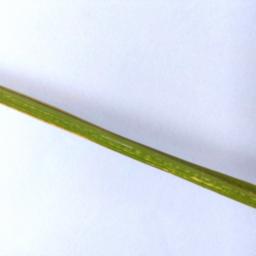
Label: Rice___Healthy